Bestrophin 1

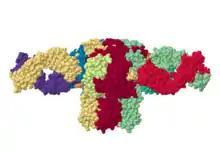
Calcium-activated chloride channel bestrophin-1 (BEST1), triple mutant: I76A, F80A, F84A; in complex with an Fab antibody fragment, chloride, and calcium. Subunit structure of Biological Assembly 1 viewed via side edge-centered orientation. From RCSB PDB

The structure of Best1 consists of five identical subunits that each span the membrane four times and form a continuous, funnel-shaped pore via the second transmembrane domain containing a high content of aromatic residues, including an invariant arg-phe-pro (RFP) motif. The pore is lined with various nonpolar, hydrophobic amino acids. Both the structure and the composition of the pore help to ensure that only small anions are able to move completely through the channel. The channel acts as two funnels working together in tandem. It begins with a semi-selective, narrow entryway for anions, and then opens to a larger, positively charged area which then leads to a narrower pathway that further limits the size of anions passing through the pore. A calcium clasp acts as a belting mechanism around the larger, middle section of the channel. Calcium ions control the opening and closing of the channel due to conformational changes caused by calcium binding at the C-terminus directly following the last transmembrane domain.